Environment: real
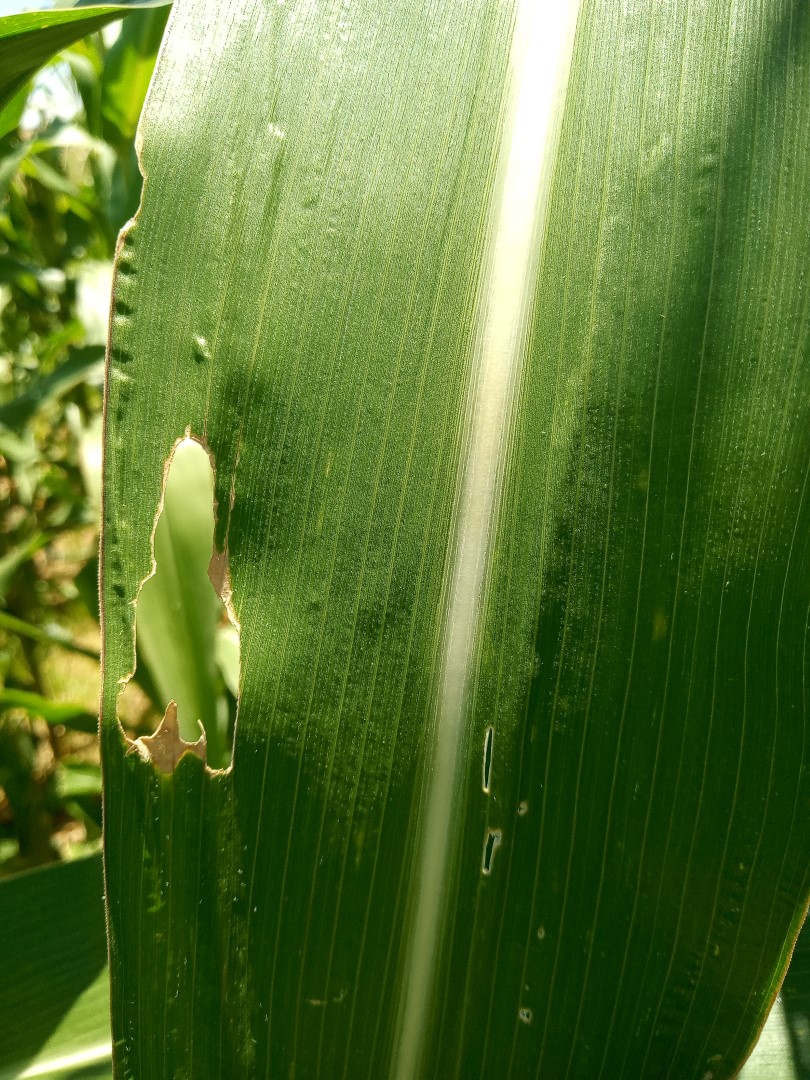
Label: fall_armyworm